Societal collapse

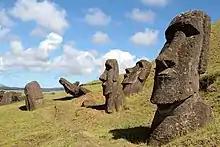
Jared Diamond suggested that Easter Island's society so destroyed their environment that by around 1600, their society had fallen into a downward spiral of warfare, cannibalism, and population decline.

Similar events took place in Oceania and Madagascar. Smallpox was externally brought to Australia. The first recorded outbreak, in 1789, devastated the Aboriginal population. The extent of the outbreak is disputed, but some sources claim that it killed about 50% of coastal Aboriginal populations on the east coast. There is an ongoing historical debate concerning two rival and irreconcilable theories about how the disease first entered the continent (see History of smallpox). Smallpox continued to be a deadly disease and killed an estimated 300 million people in the twentieth century alone, but a vaccine, the first of any kind, had been available since 1796.